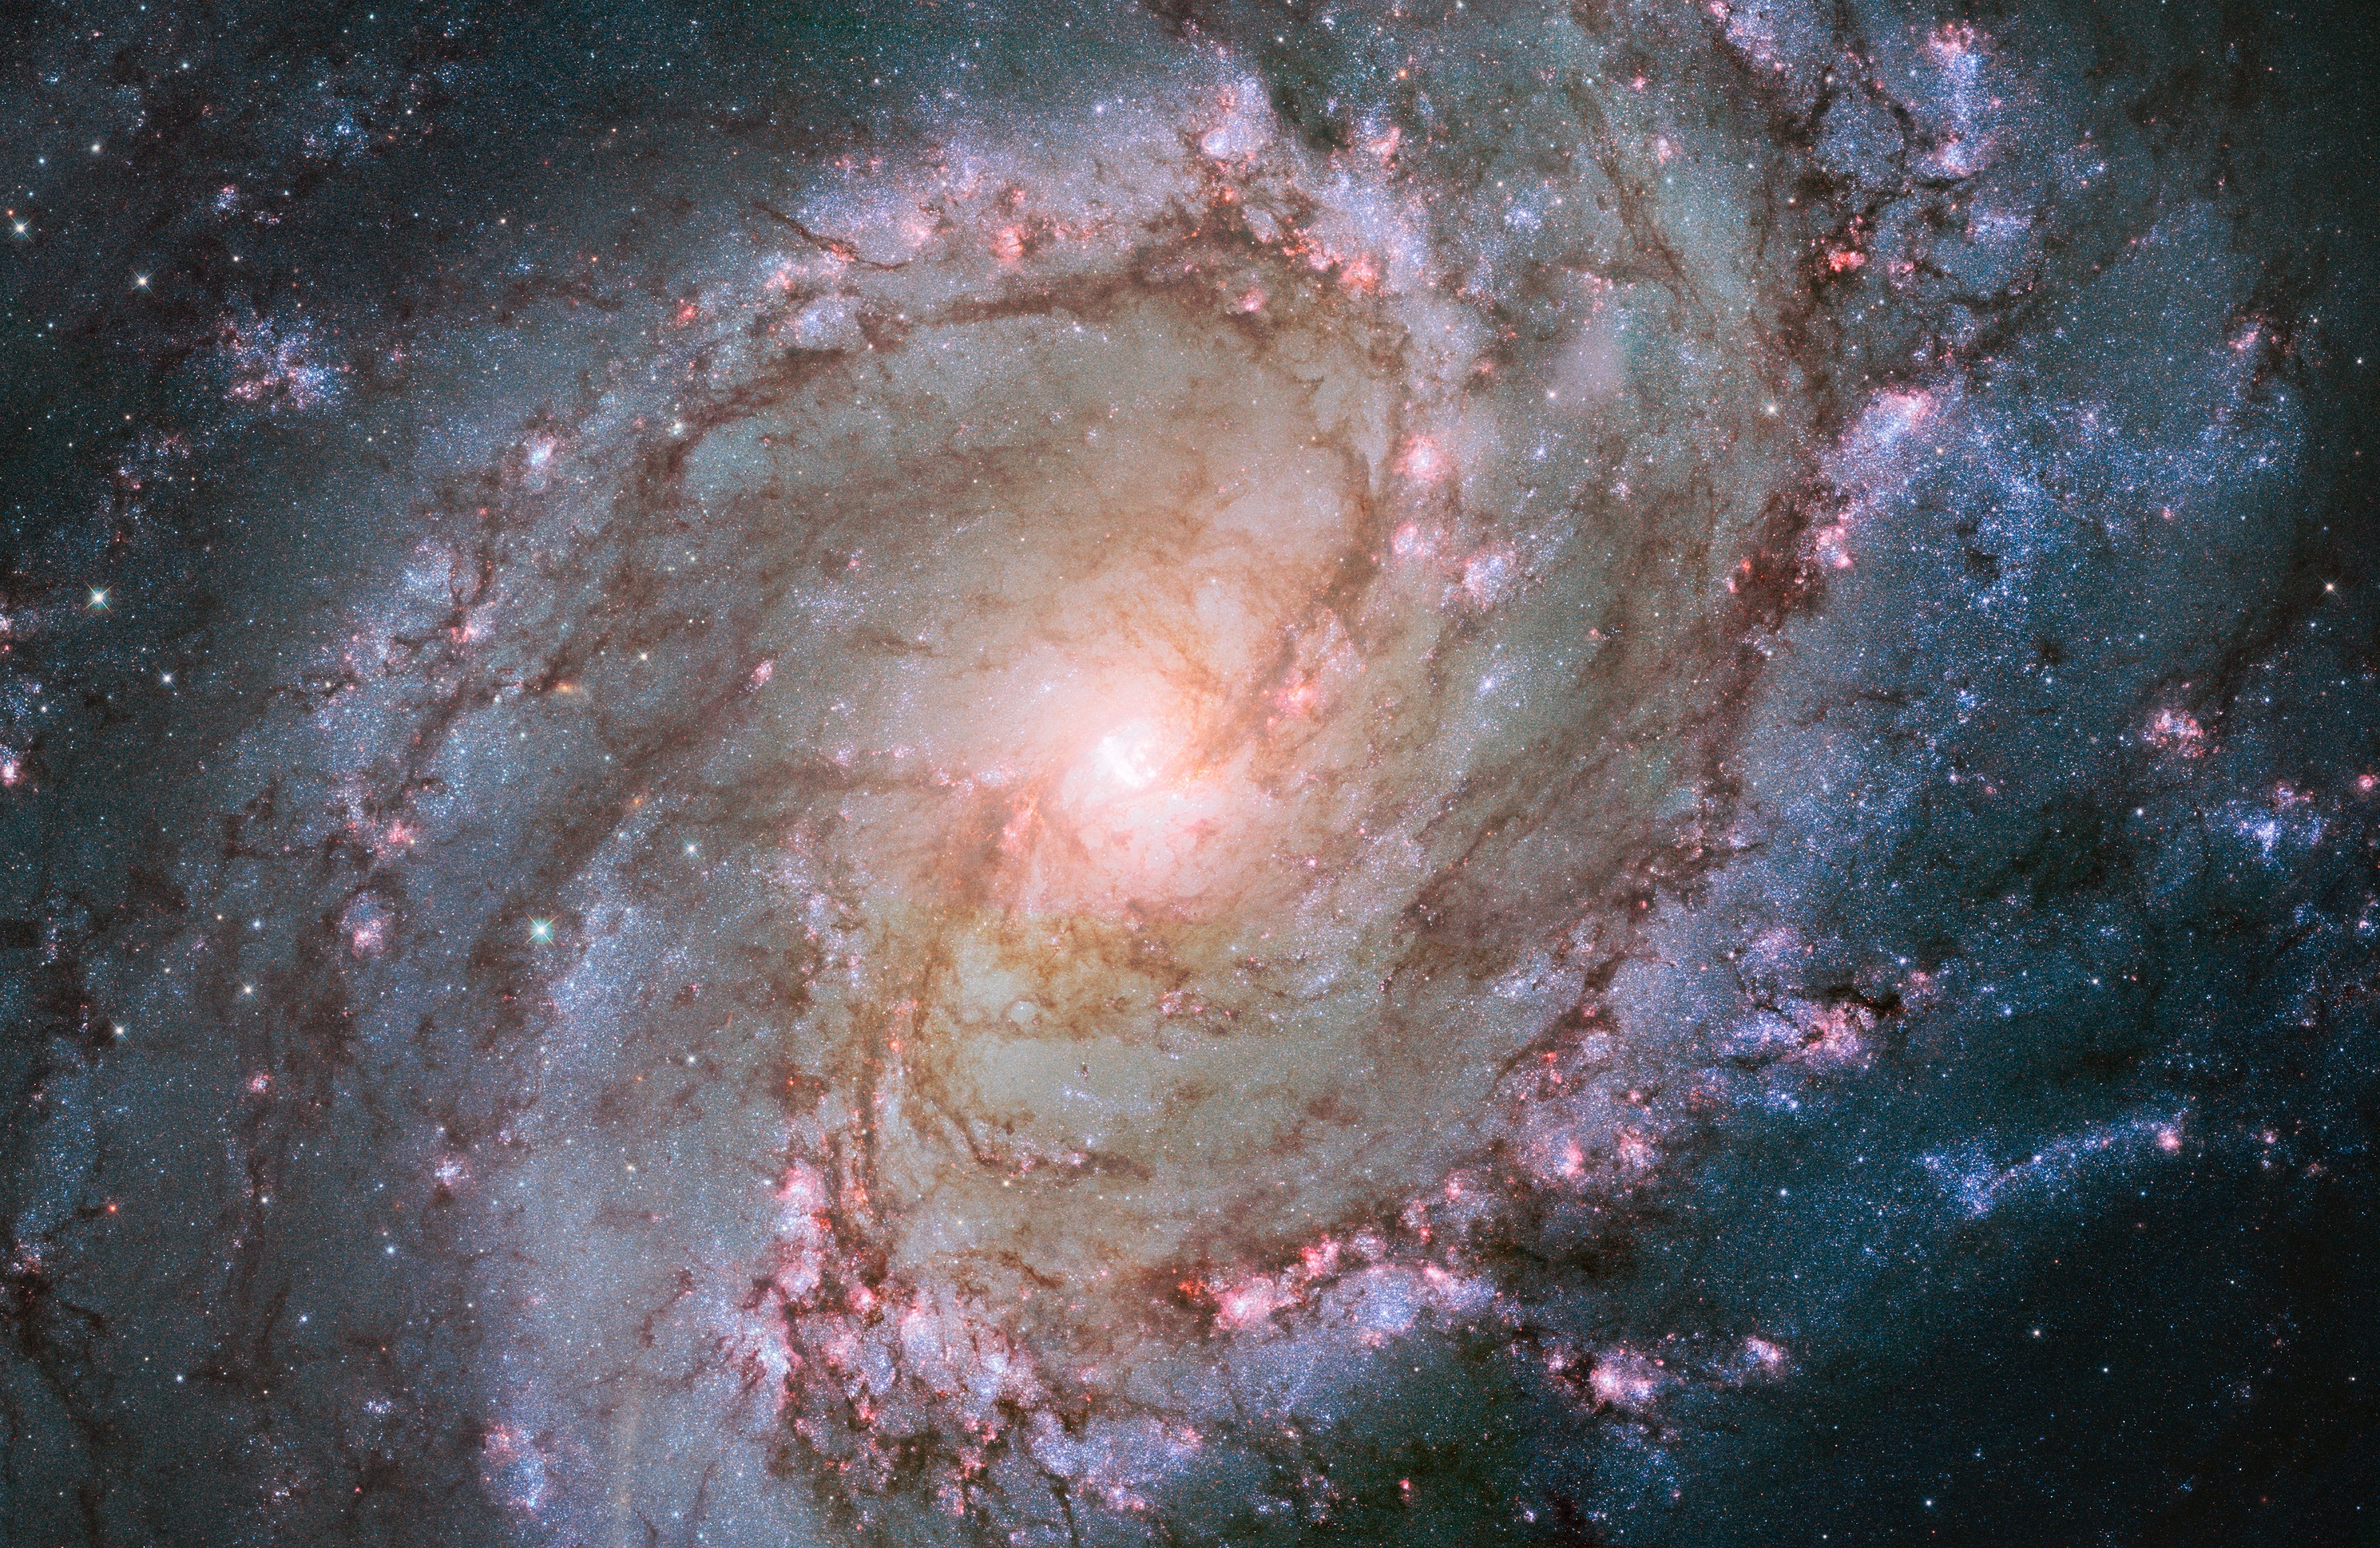
cosmos, atmosphere, space, galaxy, nebula, outer space, astronomy, stars, universe, astronomical object, messier 83, southern pinwheel galaxy, m83, barred spiral galaxy, hubble telescope view, constellation hydra